Kumarcilar Han

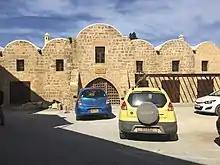
Kumarcılar Hanı after restoration in 2016

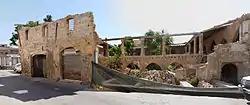
The Kumarcilar Han as of 2008

Kumarcilar Han (Gambler's Inn) is a caravansarai located in North Nicosia, Northern Cyprus. It is unknown when exactly it was built, however it is thought to be built around the end of the 17th century, is much smaller and modest when compared with Büyük Han (Great Inn). Similar to all caravansarai, the entrance leads to an open-air courtyard, which is surrounded by a two-storey building, originally containing 56 rooms. Those on the upper story were used by the travelers, while those on the ground floor were used for their animals and belongings. The building was in a state of disrepair and in danger of collapsing for centuries. Efforts to restore the building have been hampered often, due to lack of funds.